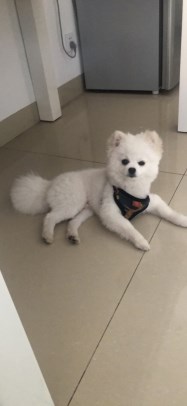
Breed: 1936-n000005-Pomeranian